Eldoret

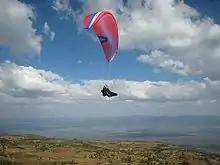
Paraglading in Elgeyo Marakwet

The town and its surrounding regions has also lately grown into a sports tourism destination thanks to a number of residents, renowned world runners and a high-altitude that makes the local area suitable for athletics training.